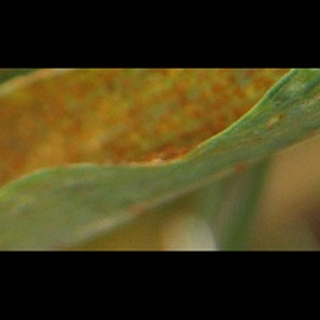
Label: wheat_brown_rust